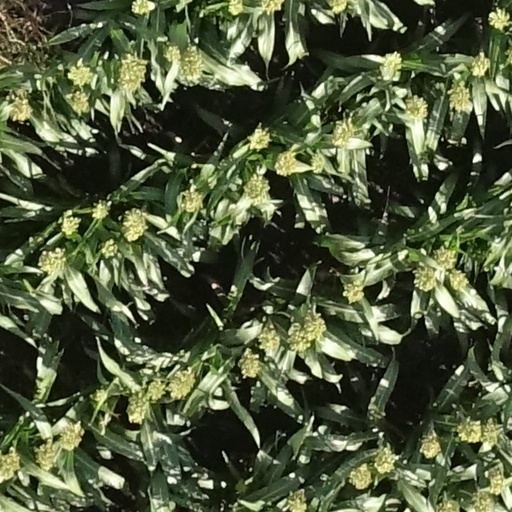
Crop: sorghum